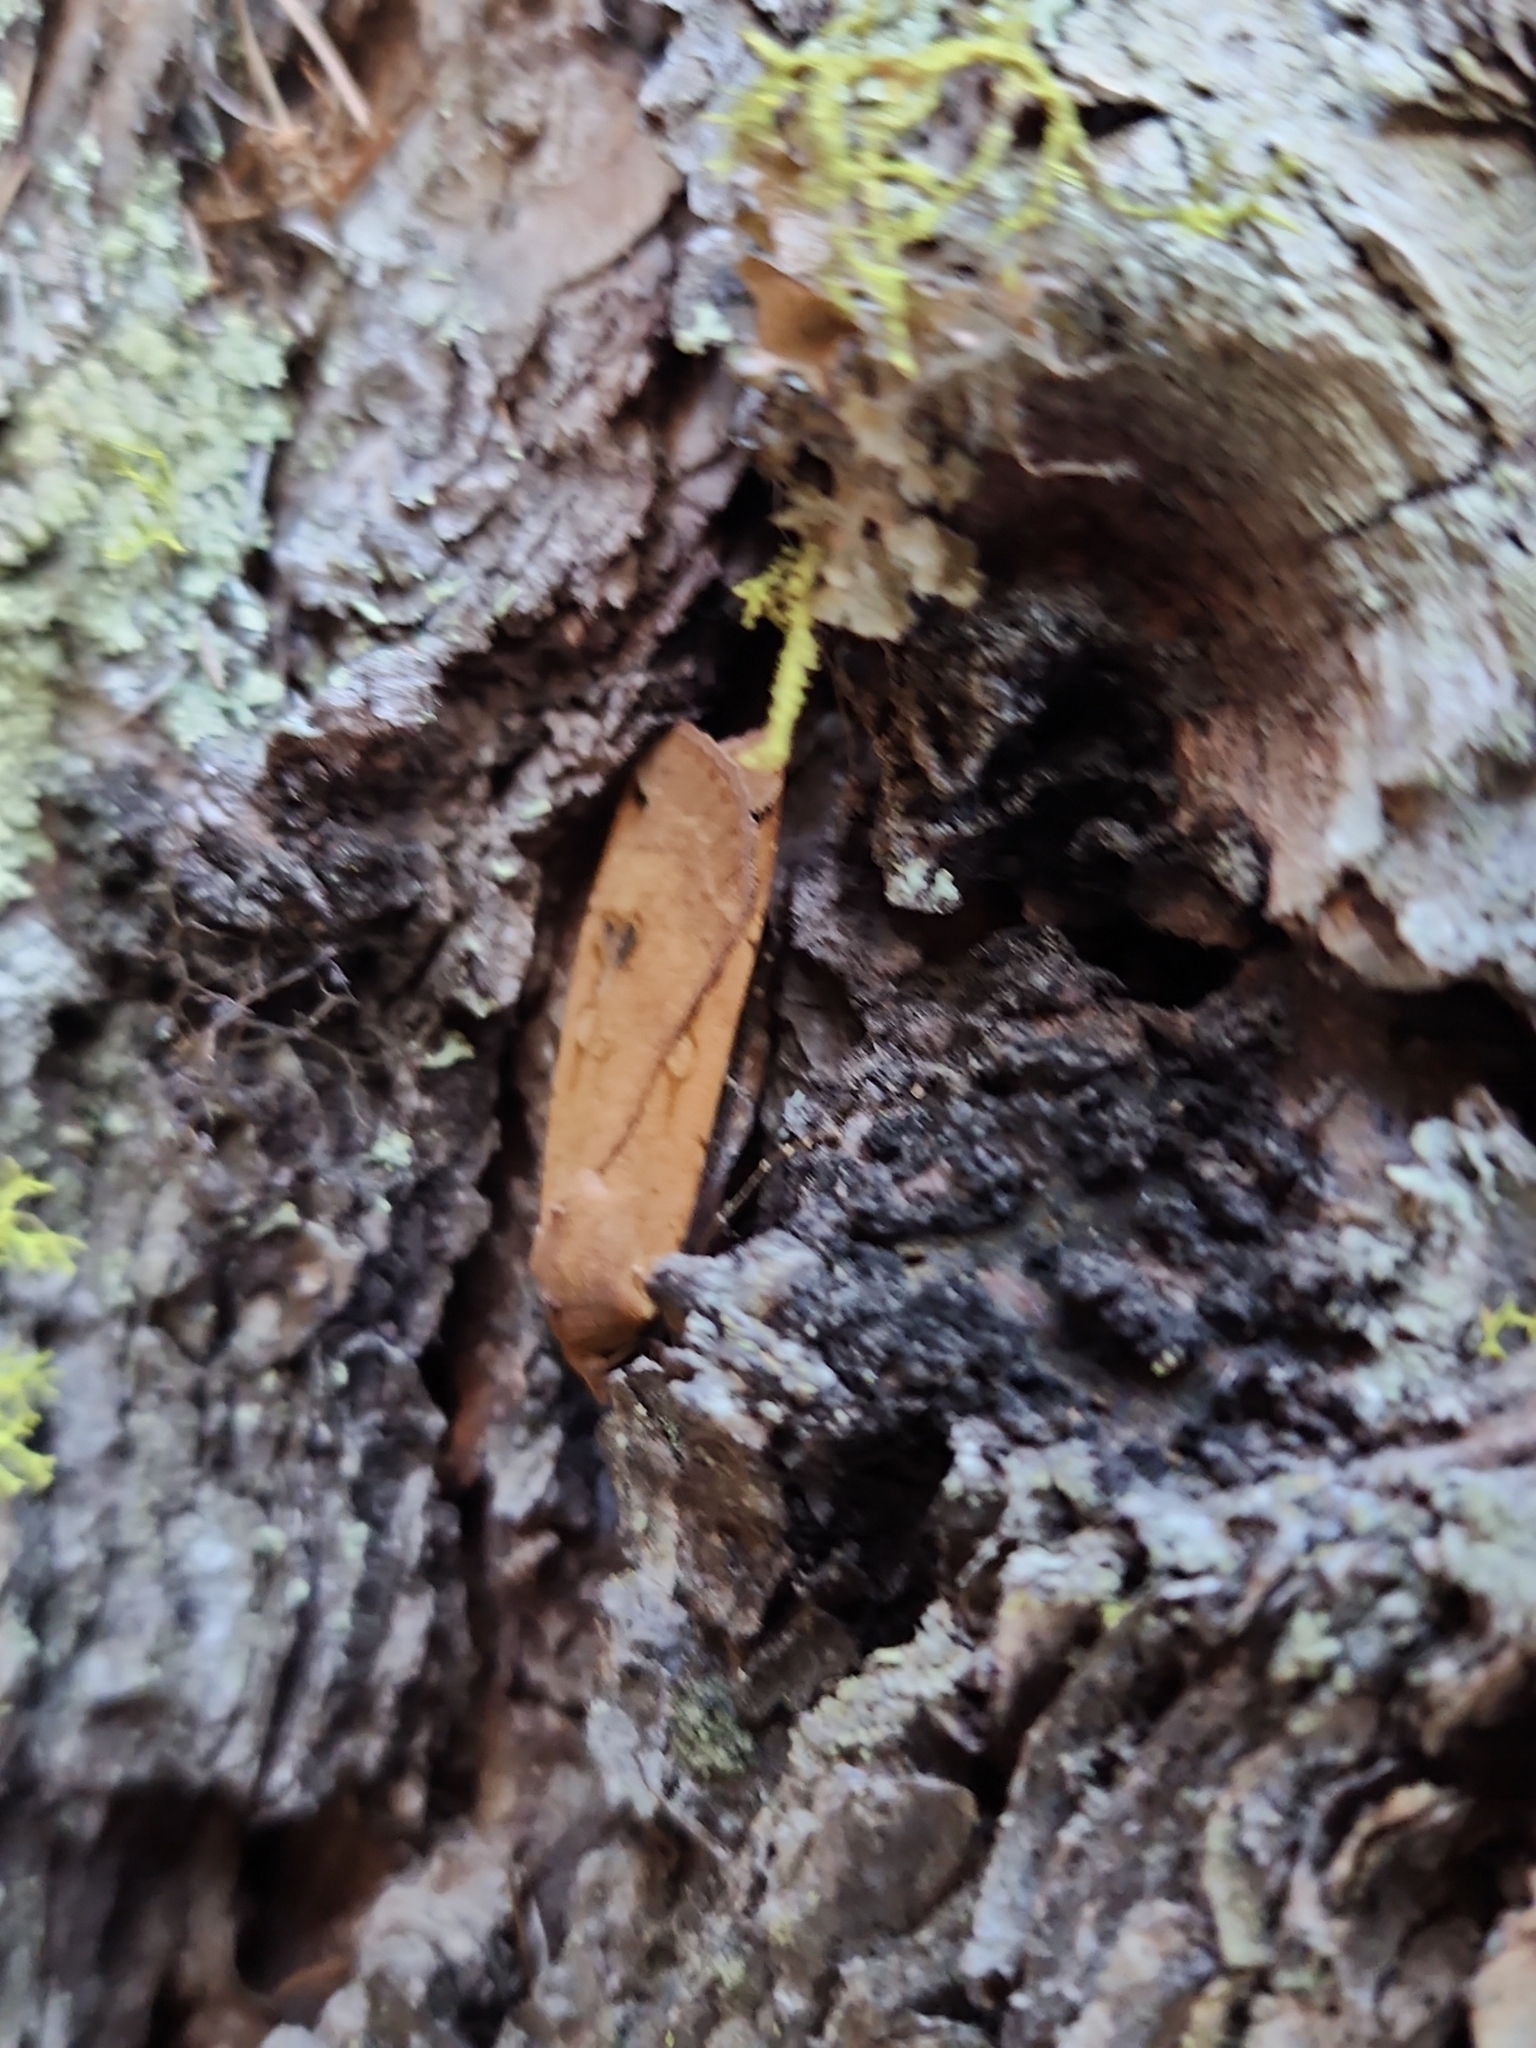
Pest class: cutworms